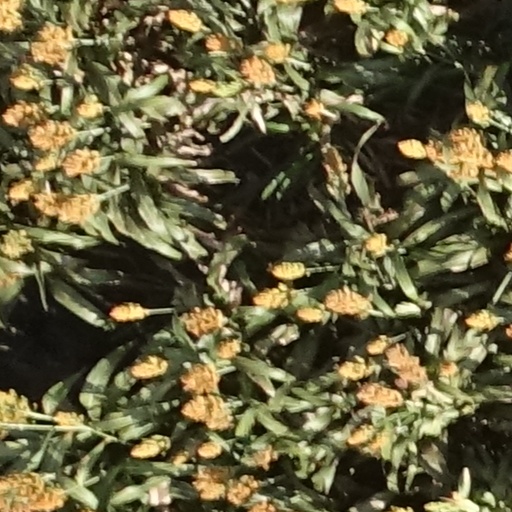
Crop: sorghum